Jane Shackleton

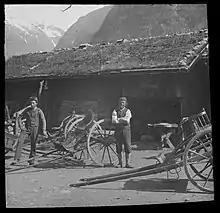
One of Shackleton's photographs

The Shackletons were well-to-do and made their home in the Anna Liffey House in the Dublin suburb of Lucan. The house was opulently fitted with modern conveniences, fireplace and water views and adjoined the family's Shackleton Mills. Built in the late Georgian style around 1815, she raised her children, William (born 26 May 1867), Mary (born 4 March 1870), and Chrissie on the estate. Developing an interest in photography, in the mid-1880s, Shackleton began as an amateur photographer, taking portraits of her family members. From the beginning, she developed her own film and between 1880 and 1890 she took over 1,000 photographs.